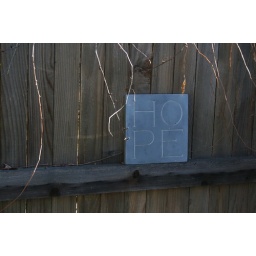
This stone tile was here when we got the house . . . right over the back flower bed (tulips!).